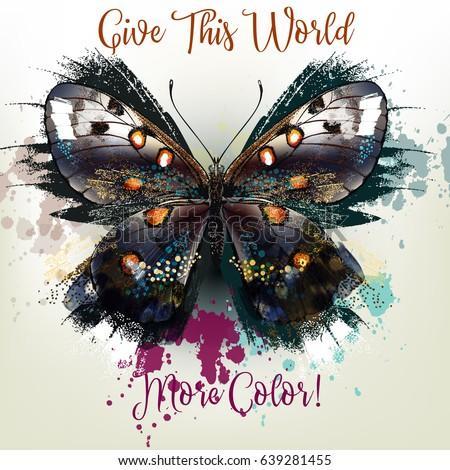
fashion conceptual background with vector realistic butterfly .